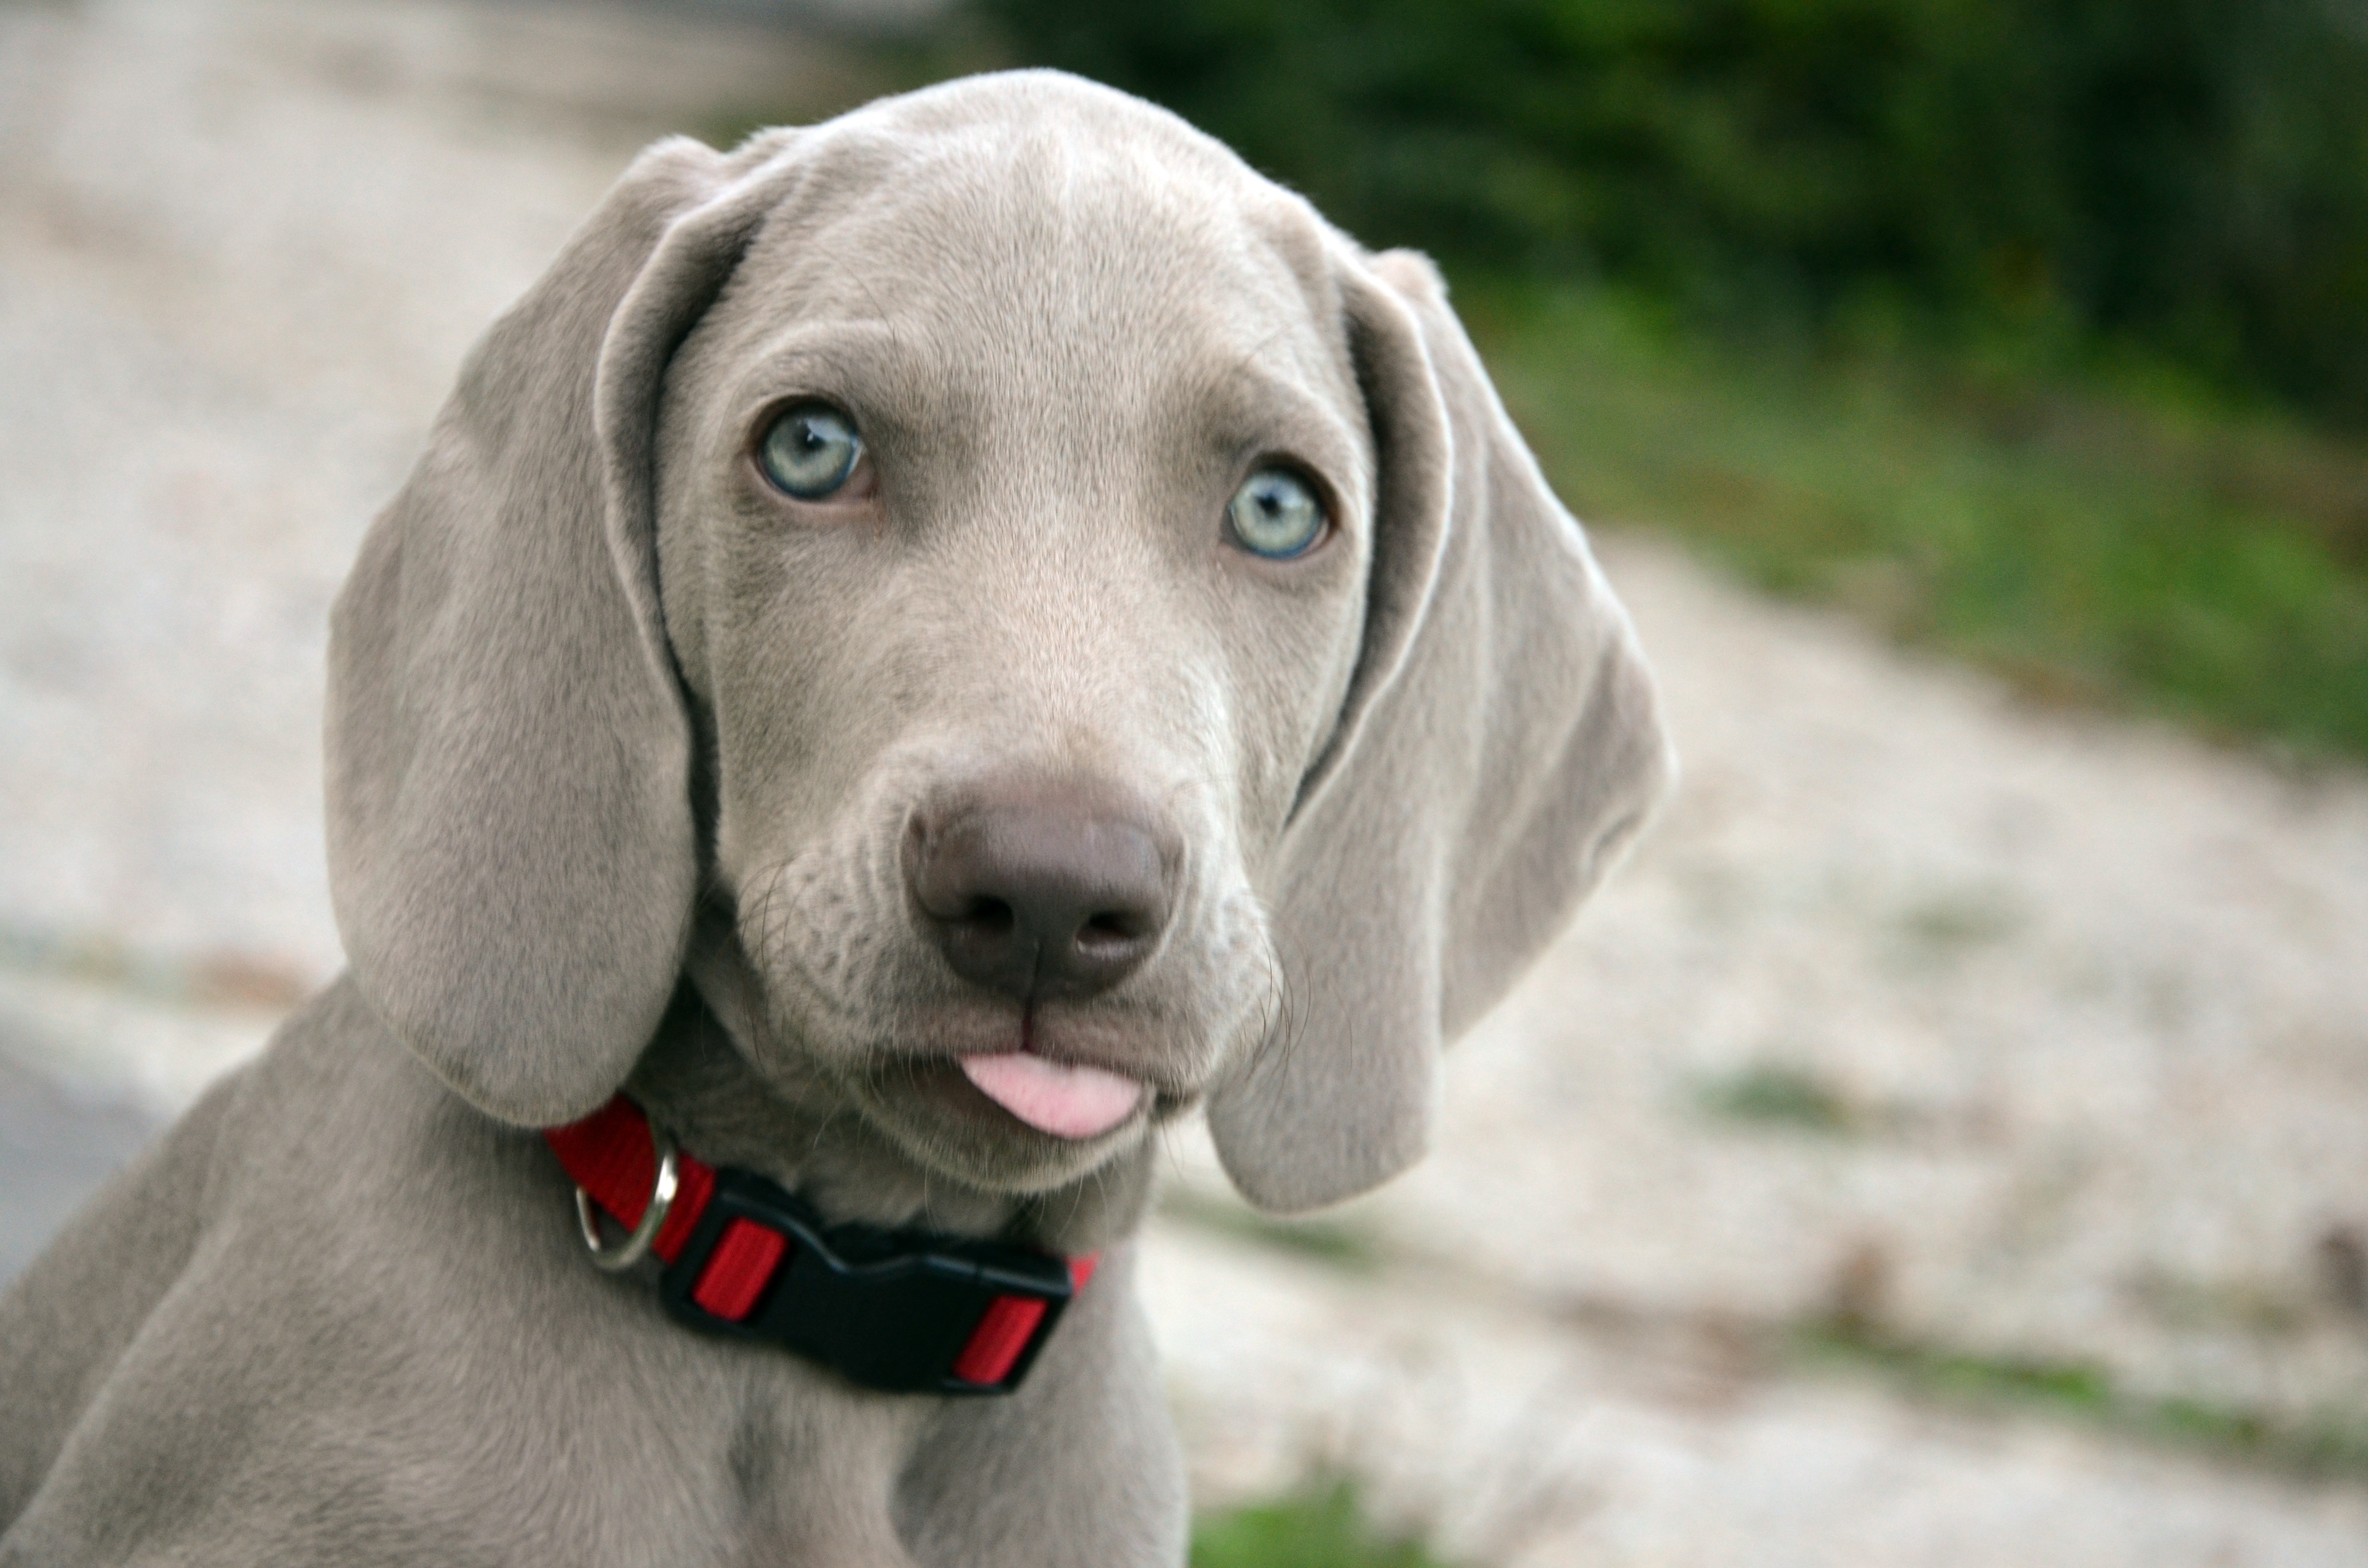
nature, hair, sweet, puppy, dog, animal, pet, mammal, gray, ear, hound, bone, weimaraner, eyes, animals, vertebrate, muzzle, dog breed, tenderness, dog like mammal, carnivoran, braque d auvergne, canino